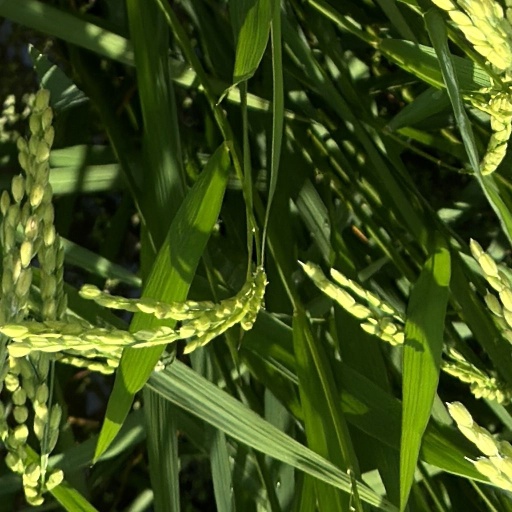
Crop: rice